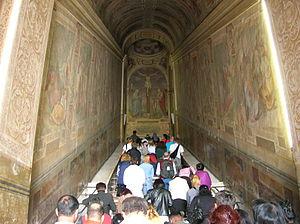
La Scala Santa (l'escalier saint)